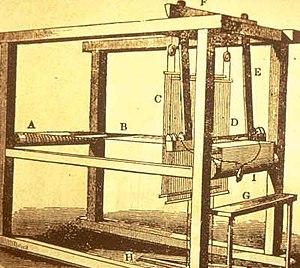
navette volante de John Kay
John Holker, né à Stretford, le 14 octobre 1719, mort à Montigny le 27 avril 1786, est un manufacturier anglais, fondateur de la manufacture royale de velours de coton de Saint-Sever, nommé inspecteur général des manufactures en 1755, chargé de promouvoir l'industrie textile en France.
John Kay est l’inventeur de la navette volante, qui a contribué de façon essentielle à la révolution industrielle.
Une navette est un élément de métier à tisser qui est lancé ou glissé entre les fils de chaîne afin d'y passer le fil de trame pour réaliser le tissage. Les navettes étaient souvent fabriquées à partir de bois de cornouiller sanguin, très dur et de finition très douce.